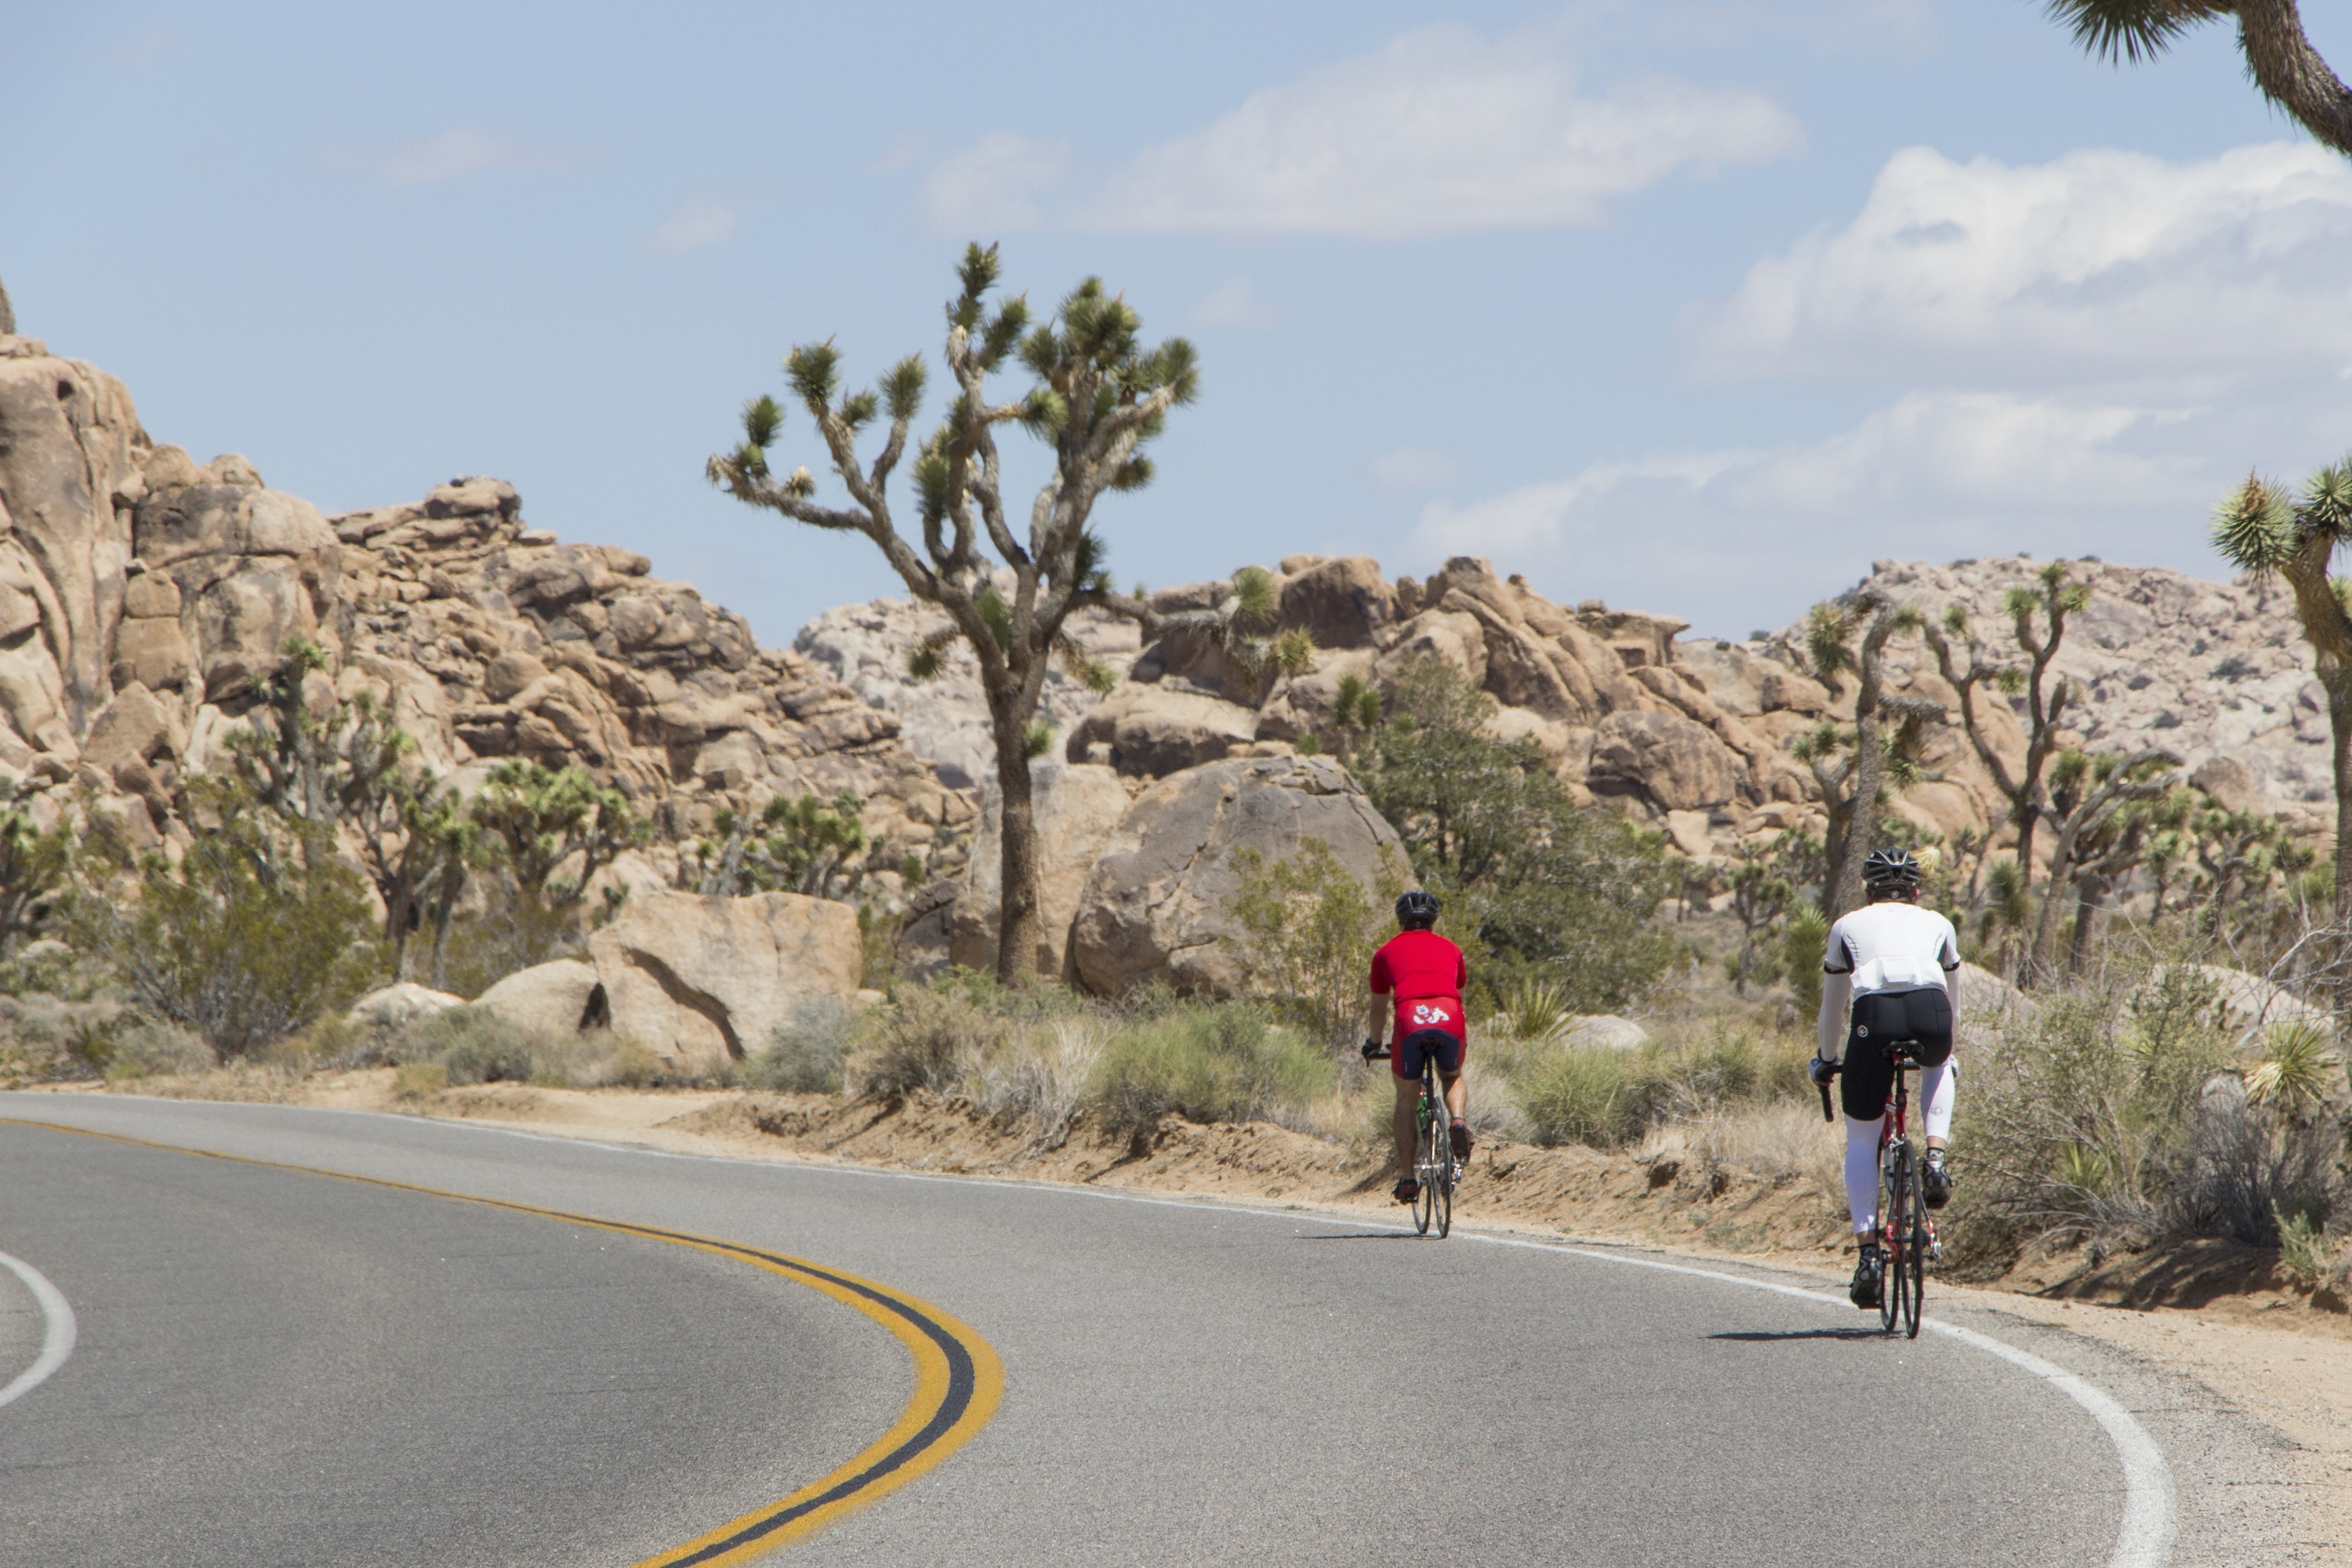
landscape, adventure, recreation, vehicle, scenic, usa, ride, extreme sport, california, fitness, activity, mountain bike, rocks, riding, cycling, fun, sports, biking, vista, bicycling, formations, cyclists, joshua tree national park, bike riding, tours, outdoor recreation